Philip Treacy

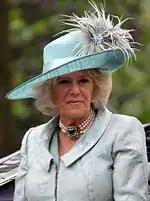
Camilla, Duchess of Cornwall, wearing a Treacy hat in June 2012

Treacy has designed hats for films, including the "Harry Potter" film series, and most notably the Beauxbatons hat for "Harry Potter and the Goblet of Fire" in 2005. Sarah Jessica Parker has worn his hats at "Sex and the City" premieres (2008, 2011), and Met Galas (2013, 2015). Treacy designed Madonna's gold headpiece for her 2012 Super Bowl XLVI halftime show. Lady Gaga described Treacy as "the greatest milliner of all time", while hosting his 2012 London Week fashion show. Notable designs for Lady Gaga include a telephone-shaped headpiece with a removable handset hat, worn for her appearance on "Friday Night with Jonathan Ross" in 2010 (now in permanent display at Madame Tussauds), and a "lightning-bolt" hat she wore for the 52nd Annual Grammy Awards.